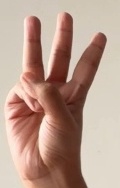
ASL sign: W